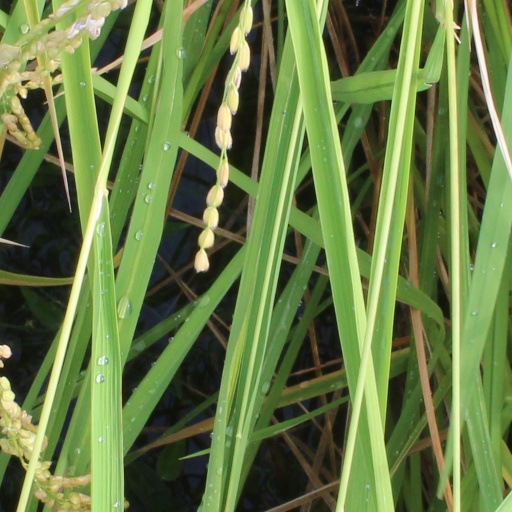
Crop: rice